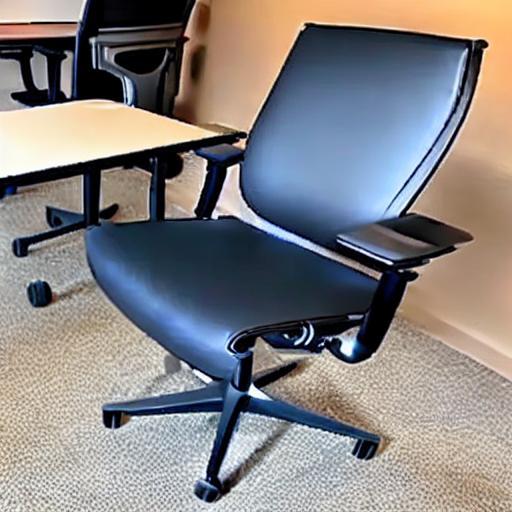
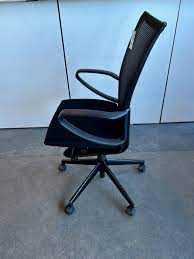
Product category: items_chair
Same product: no